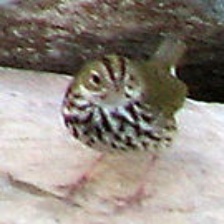
Species: OVENBIRD
Scientific name: SEIURUS AUROCAPILLA